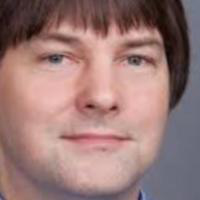
Age group: age 31-40